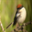
Label: bird